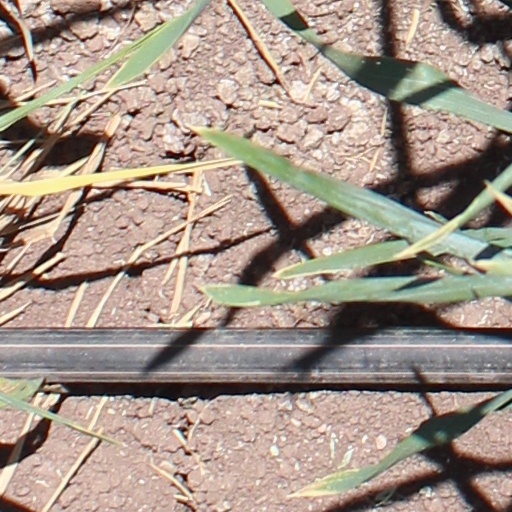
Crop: wheat